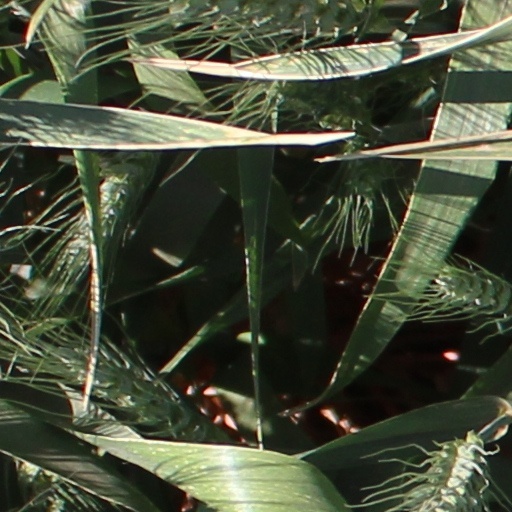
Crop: wheat